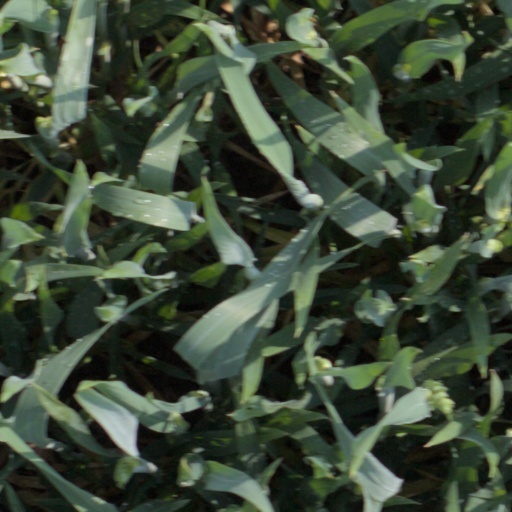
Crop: wheat